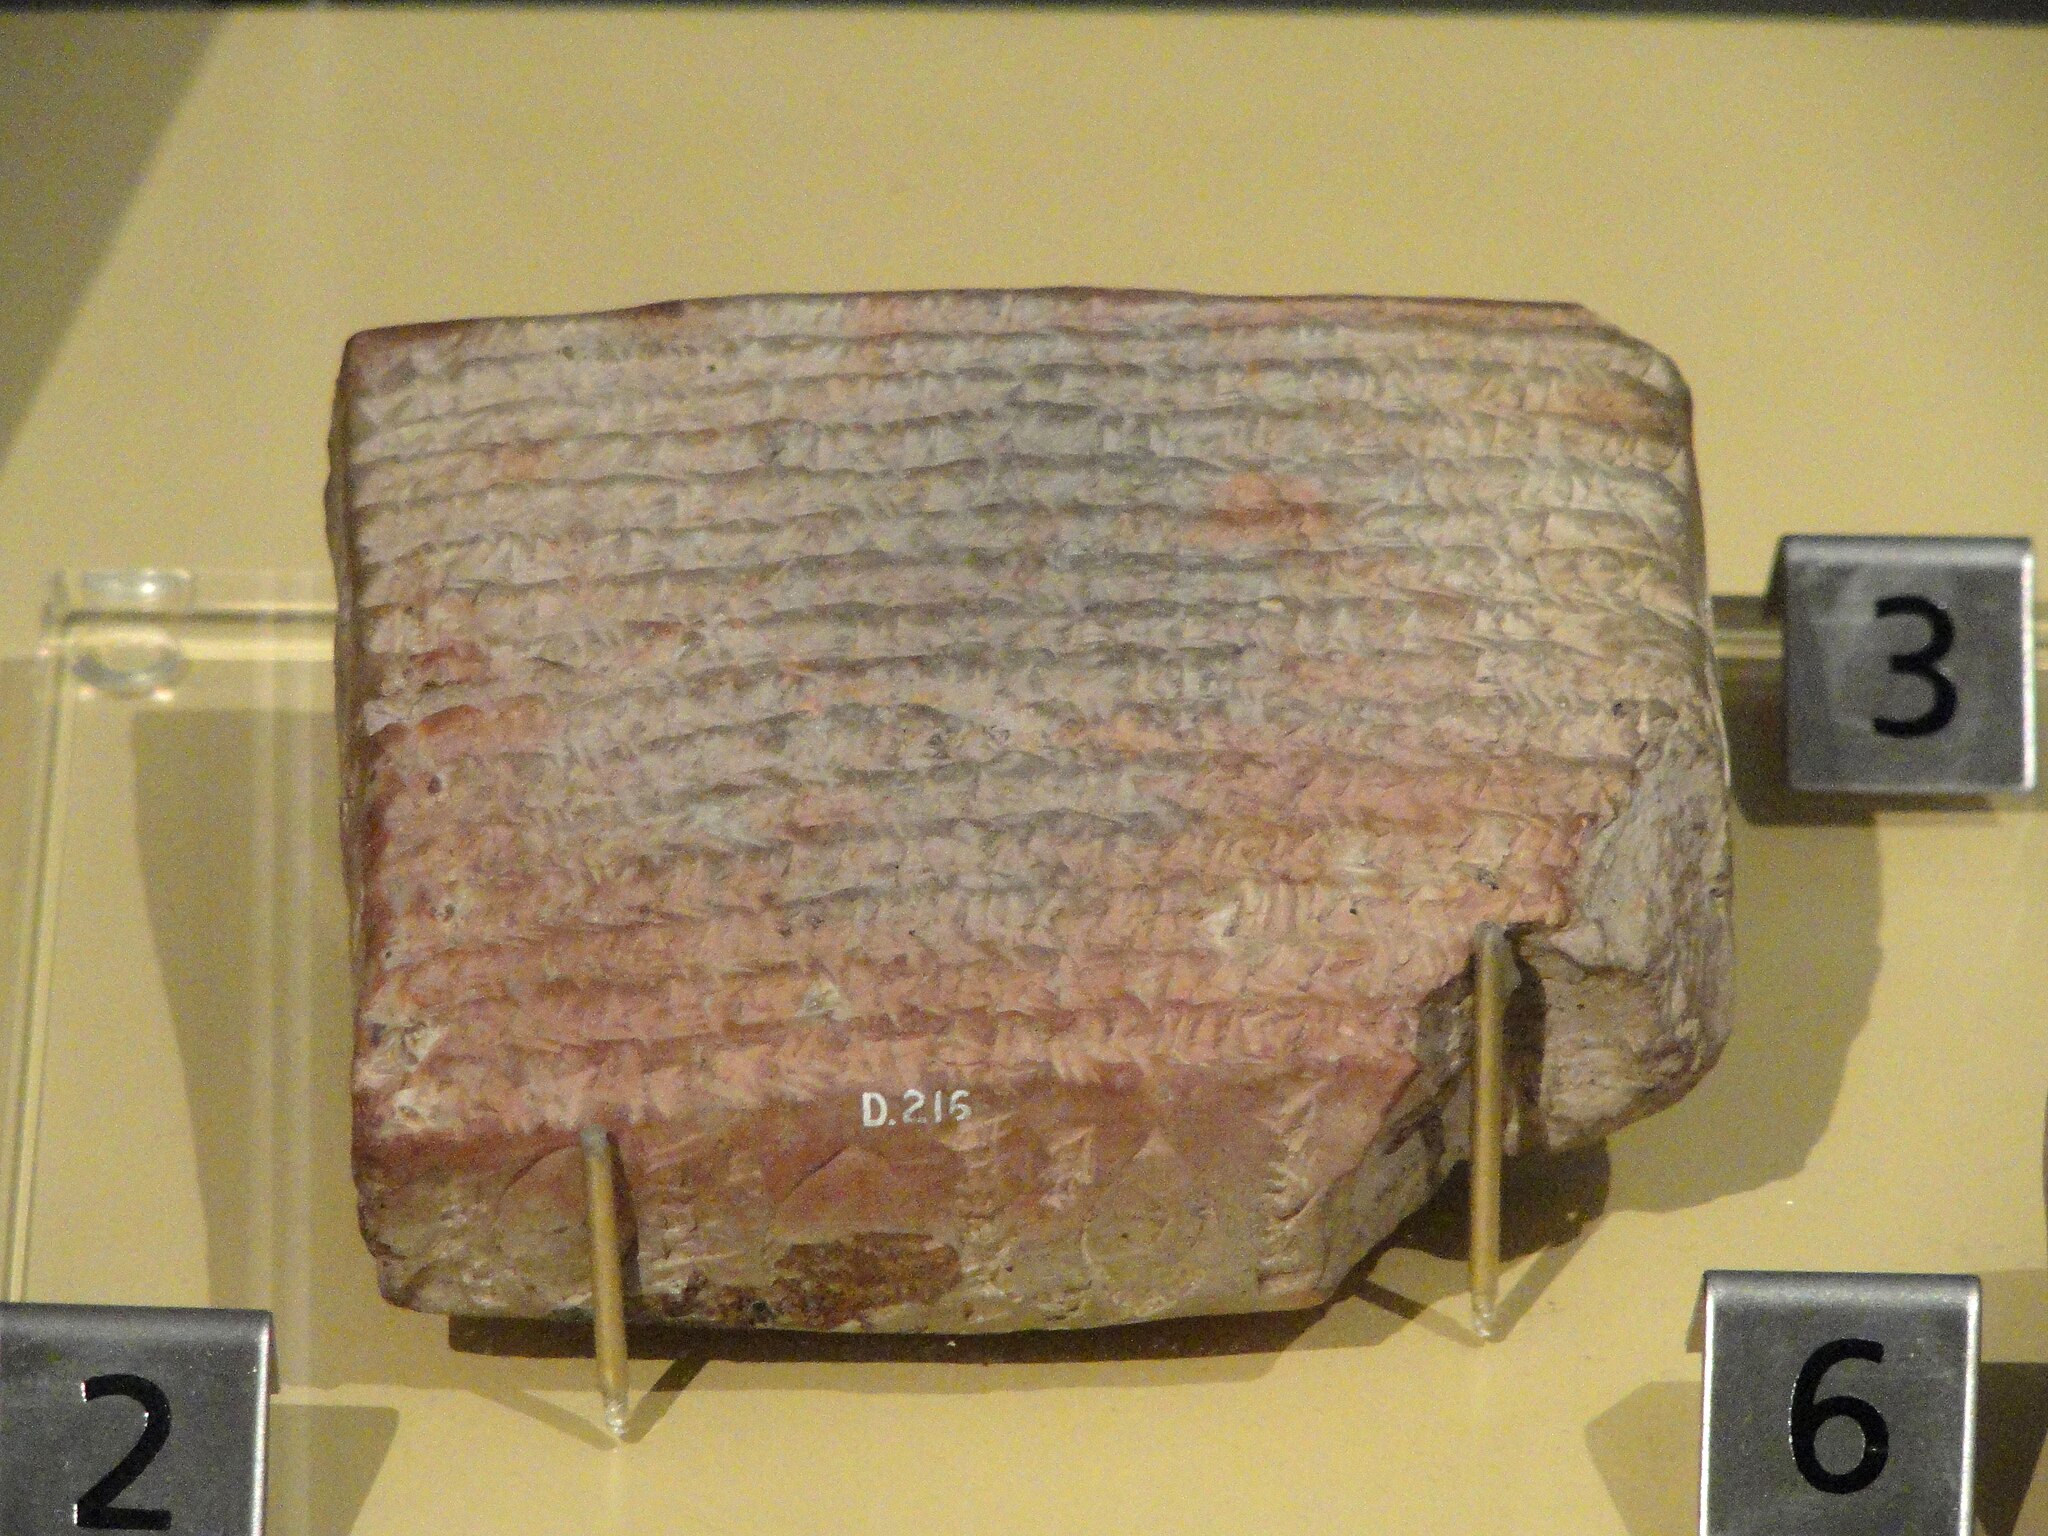
Title: Record of the sale of three branded slaves, Achaemenid Dynasty, Iran, c. 455 BC - Royal Ontario Museum - DSC09610
Description: Exhibit in the Royal Ontario Museum, Toronto, Ontario, Canada. This exhibit is old enough so that it is in the public domain, and photography was permitted in the museum. I took this photograph and release it into the public domain
Date: 2011-11-20 17:15:54
Categories: Taken with Sony DSC-H55, CC-Zero, Antiquities in Canada, Files uploaded by Daderot, Old Persian inscriptions, Wirth Gallery of the Middle East at the Royal Ontario Museum